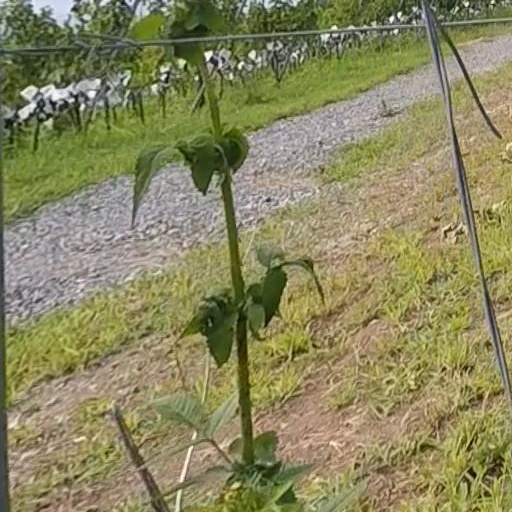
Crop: grape